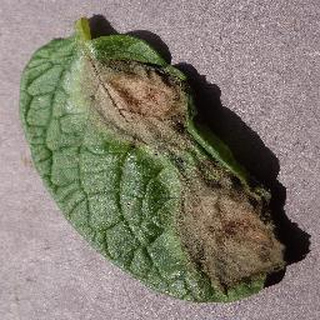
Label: potato_late_blight